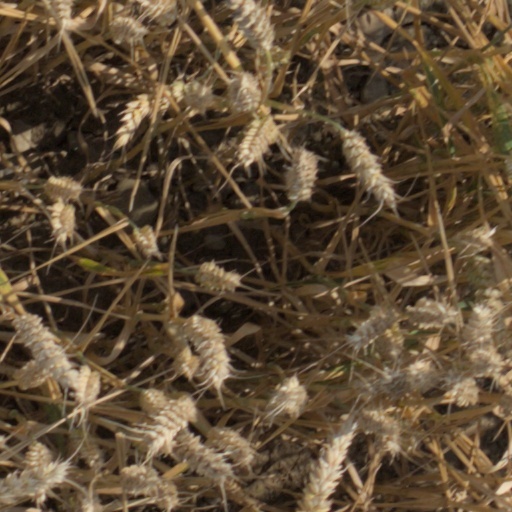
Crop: wheat